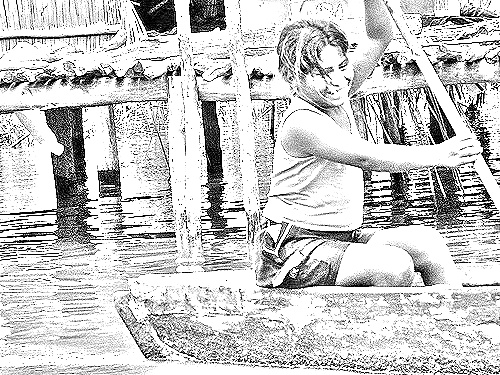
Portrait style: Sketch Portrait